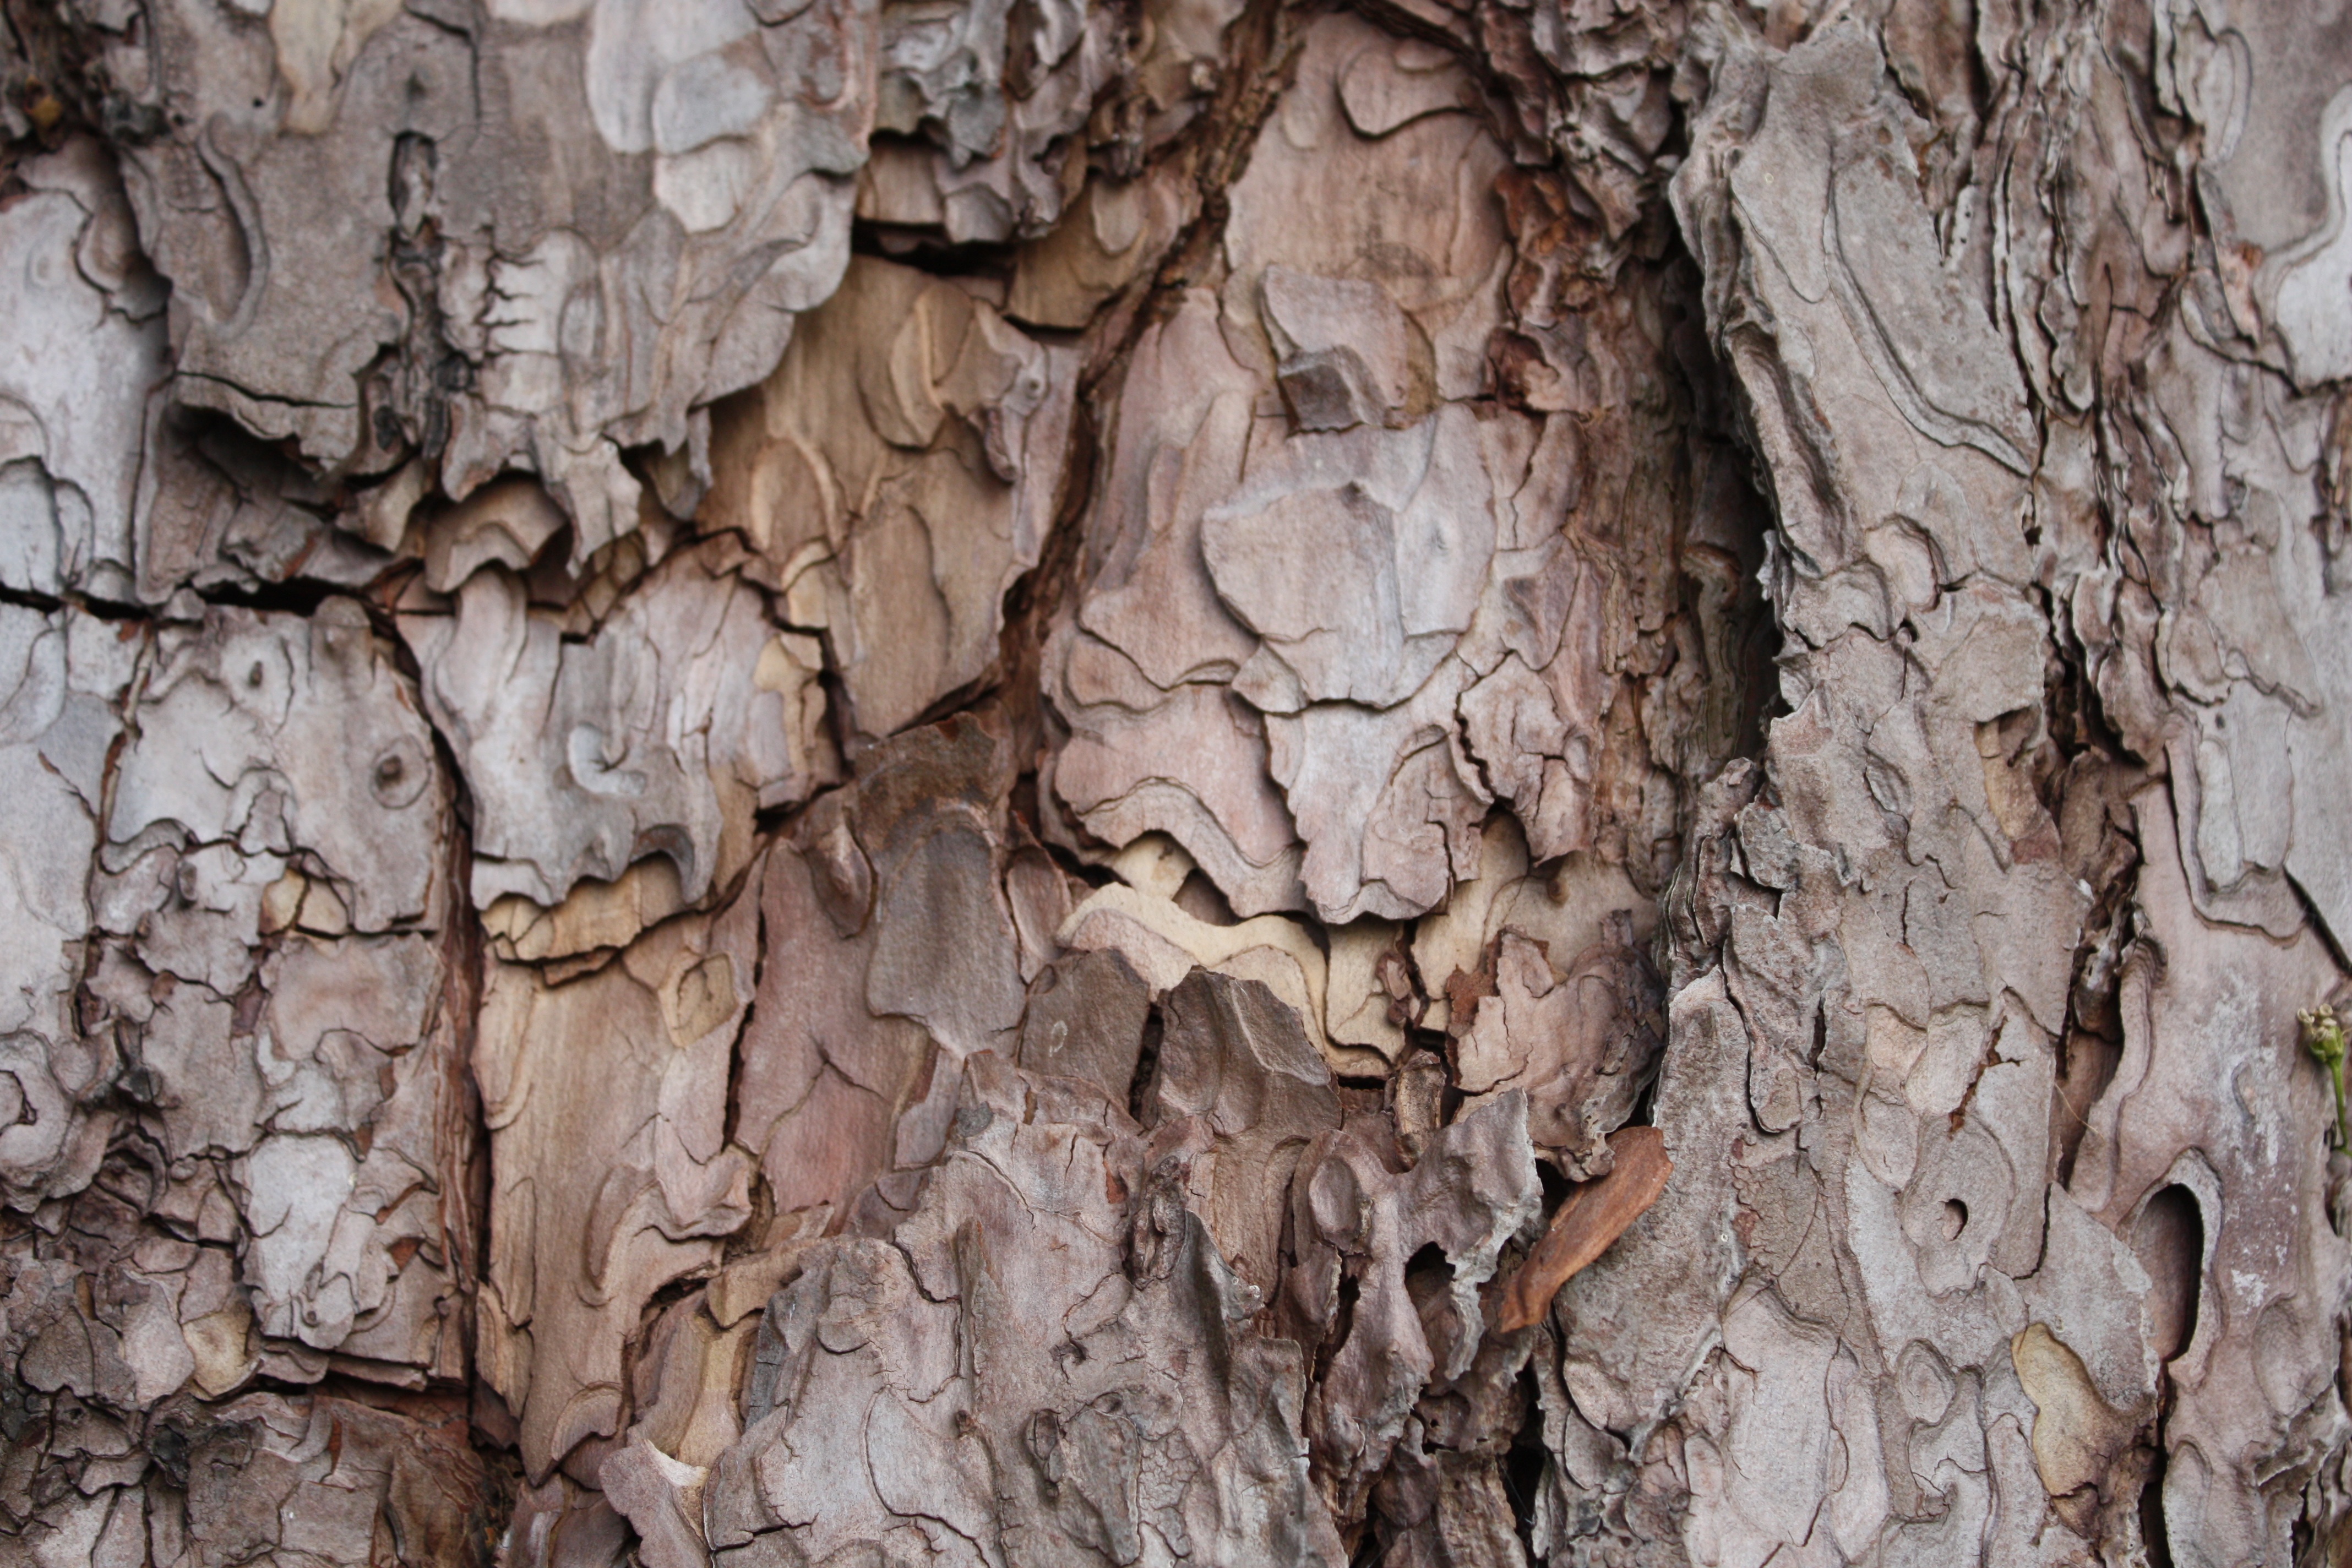
tree, nature, branch, plant, wood, texture, flower, trunk, formation, birch, twig, flowering plant, plant stem, woody plant, land plant